Render farm

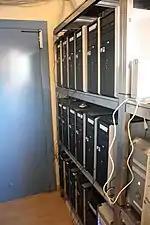
Render farm in Madrid, 2008

A render farm is a high-performance computer system, e.g. a computer cluster, built to render computer-generated imagery (CGI), typically for film and television visual effects.